Adanaspor

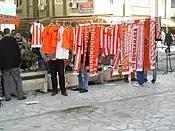
Adanaspor products sold before a match

Professional football team training ground is the Çatalan Tesisleri, 25 km north of the city, in the Karaisalı district. The facility has 4 pitches, swimming pool, fitness center and staff-player residences. The main facility for the youth teams is the Osman Yereşen Facility in the Çukurova district. The facility has two pitches and a residence building. Some age groups of the youth team train at the Gündüz Tekin Onay training facility, which is also in Çukurova district.